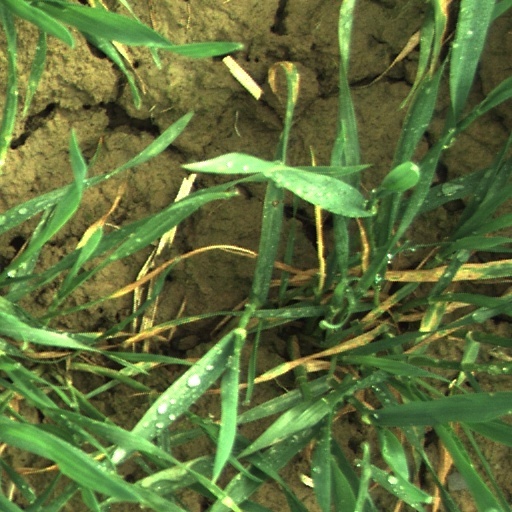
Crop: wheat